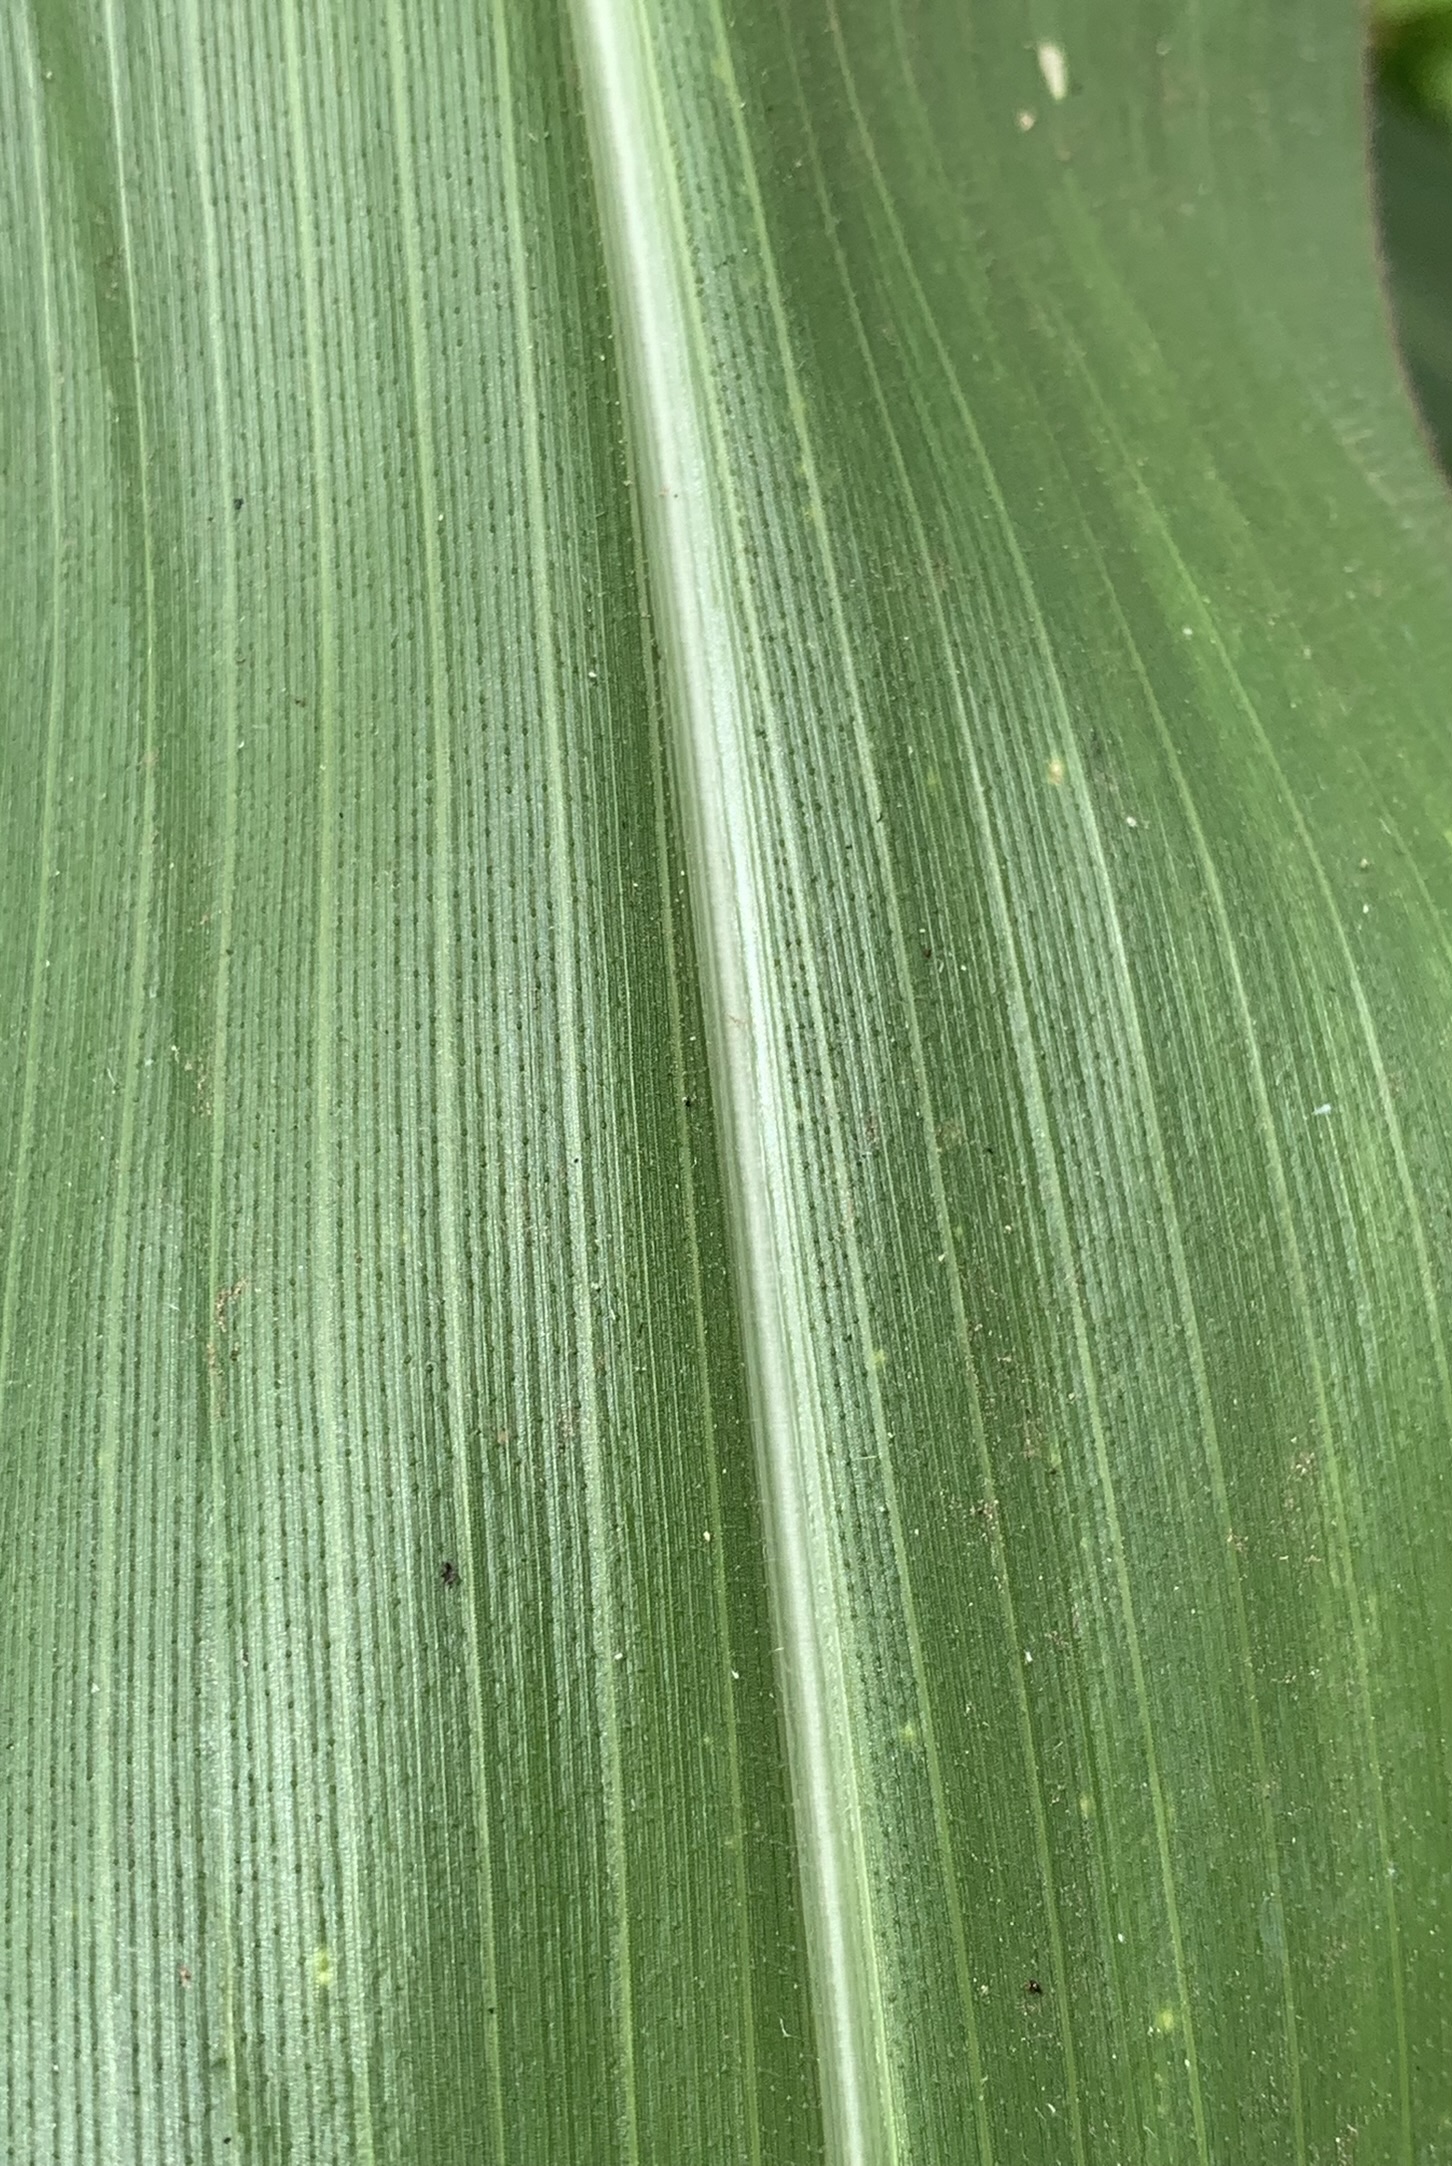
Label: Healthy